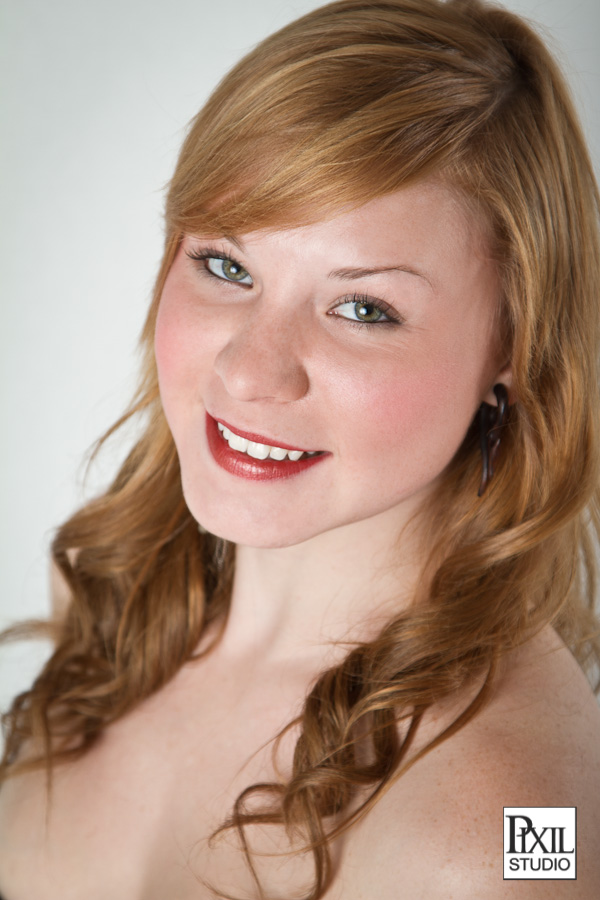
Gender: women